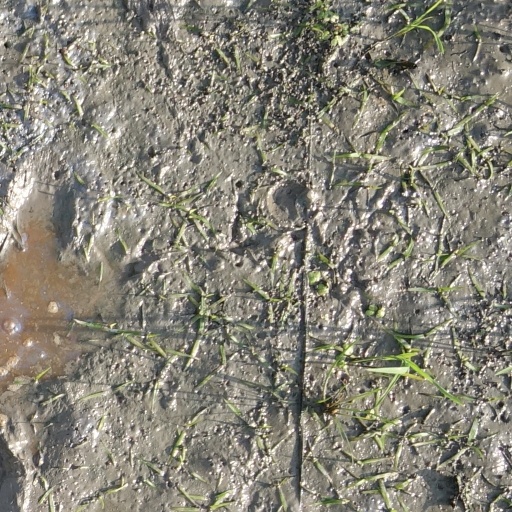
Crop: rice